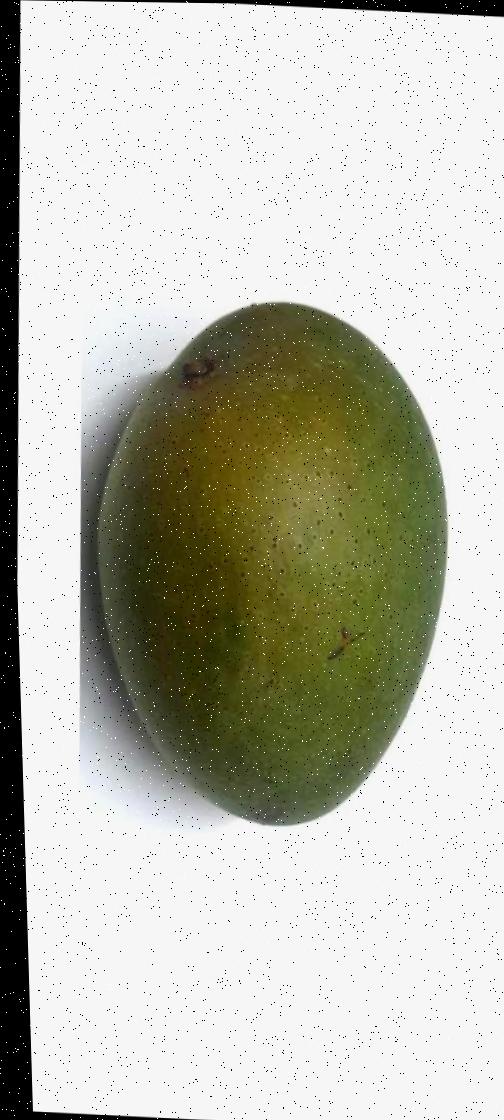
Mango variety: Ashshina Zhinuk